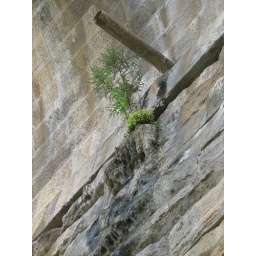
Yhese plants are growing out of the brick wall many meters above ground